Heavy: An American Memoir

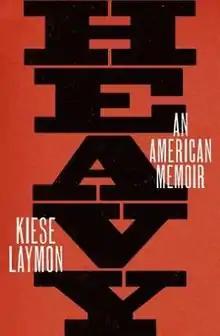
First edition

Heavy: An American Memoir is a memoir by Kiese Laymon, published October 16, 2018 by Scribner. In 2019, the book won the Andrew Carnegie Medal for Excellence in Nonfiction and "Los Angeles Times" Book Prize, among other awards and nominations.